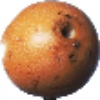
Label: Granadilla 1